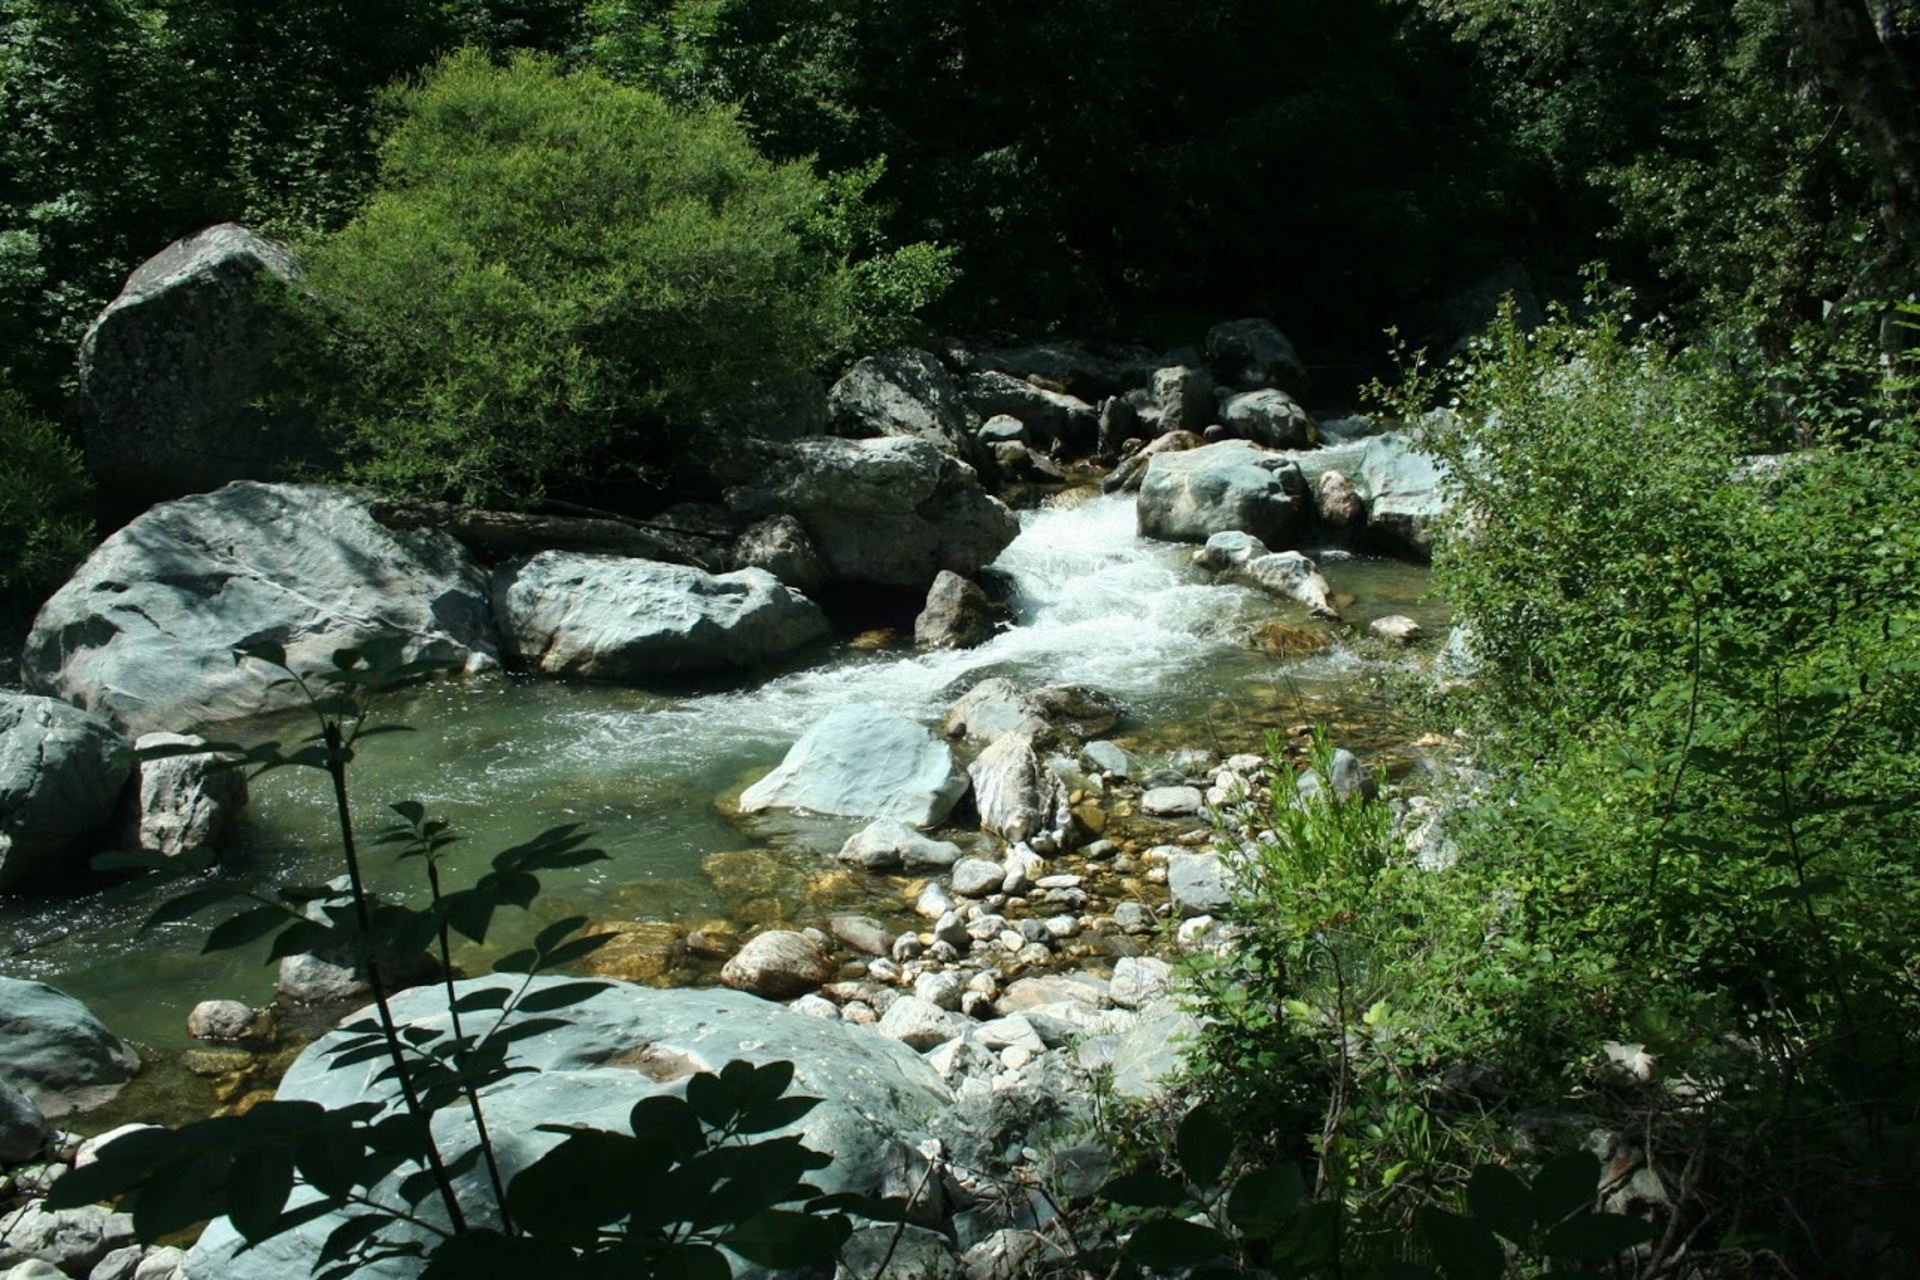
nature, body of water, water resources, natural landscape, stream, watercourse, riparian zone, vegetation, nature reserve, water, stream bed, creek, biome, wilderness, riparian forest, arroyo, waterway, river, jungle, plant community, botany, mountain river, rainforest, rock, landscape, fluvial landforms of streams, state park, forest, tree, tropical and subtropical coniferous forests, bank, old growth forest, pond, water feature, plant, tributary, rapid, boulder, valdivian temperate rain forest, ravine